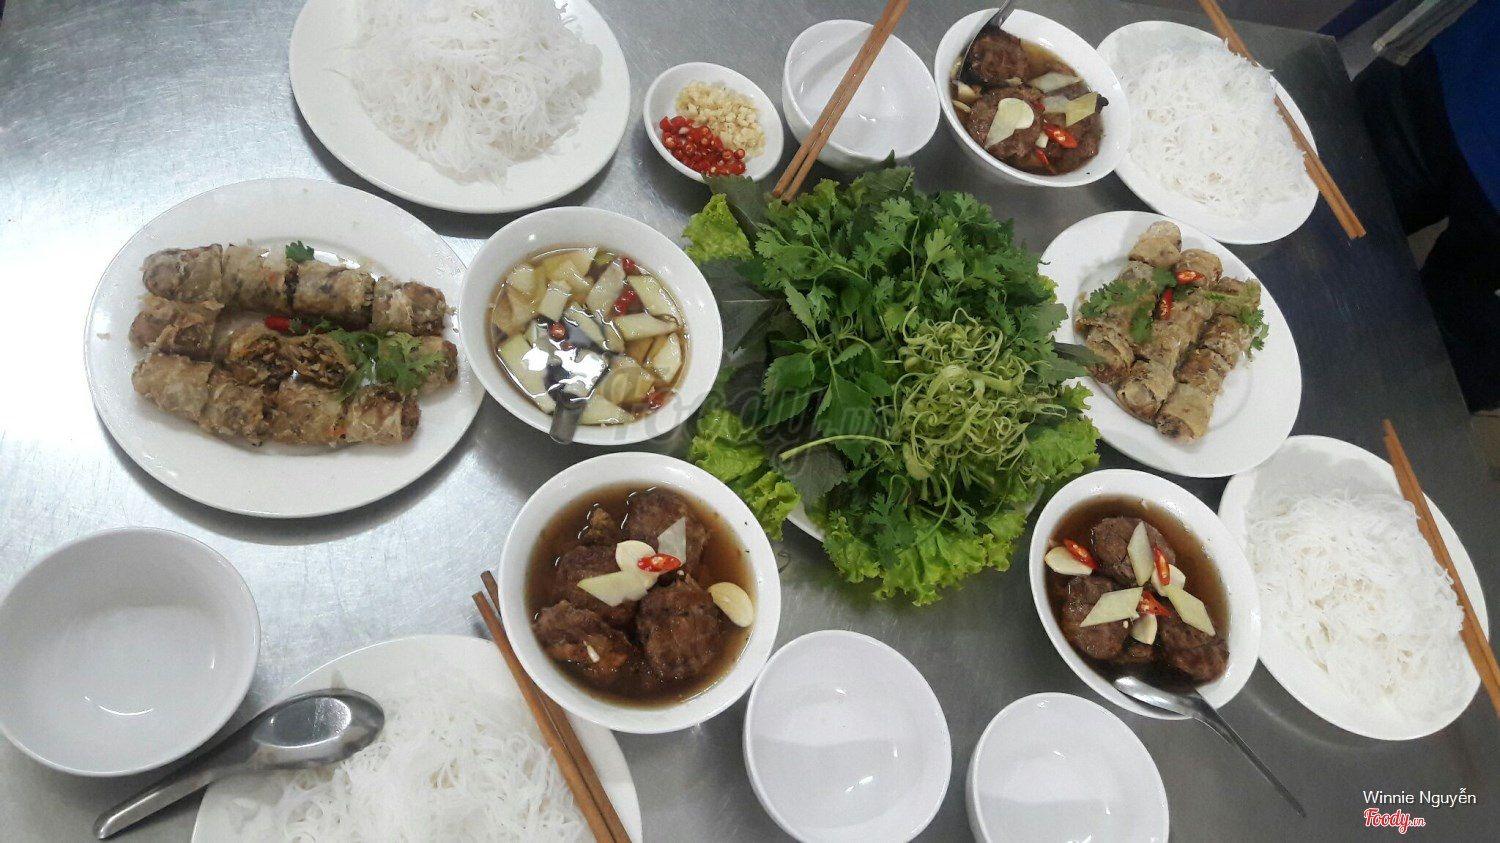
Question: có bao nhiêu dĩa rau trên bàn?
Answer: có một dĩa rau trên bàn